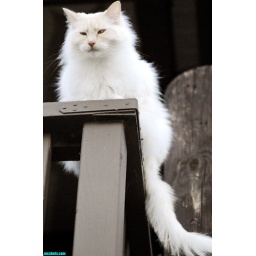
fluffy white cat on a balcony in the marina